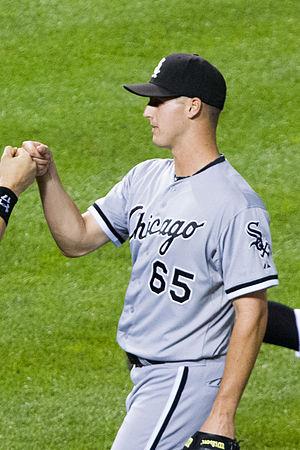
Nathan Jones est un lanceur de relève droitier des White Sox de Chicago de la Ligue majeure de baseball.